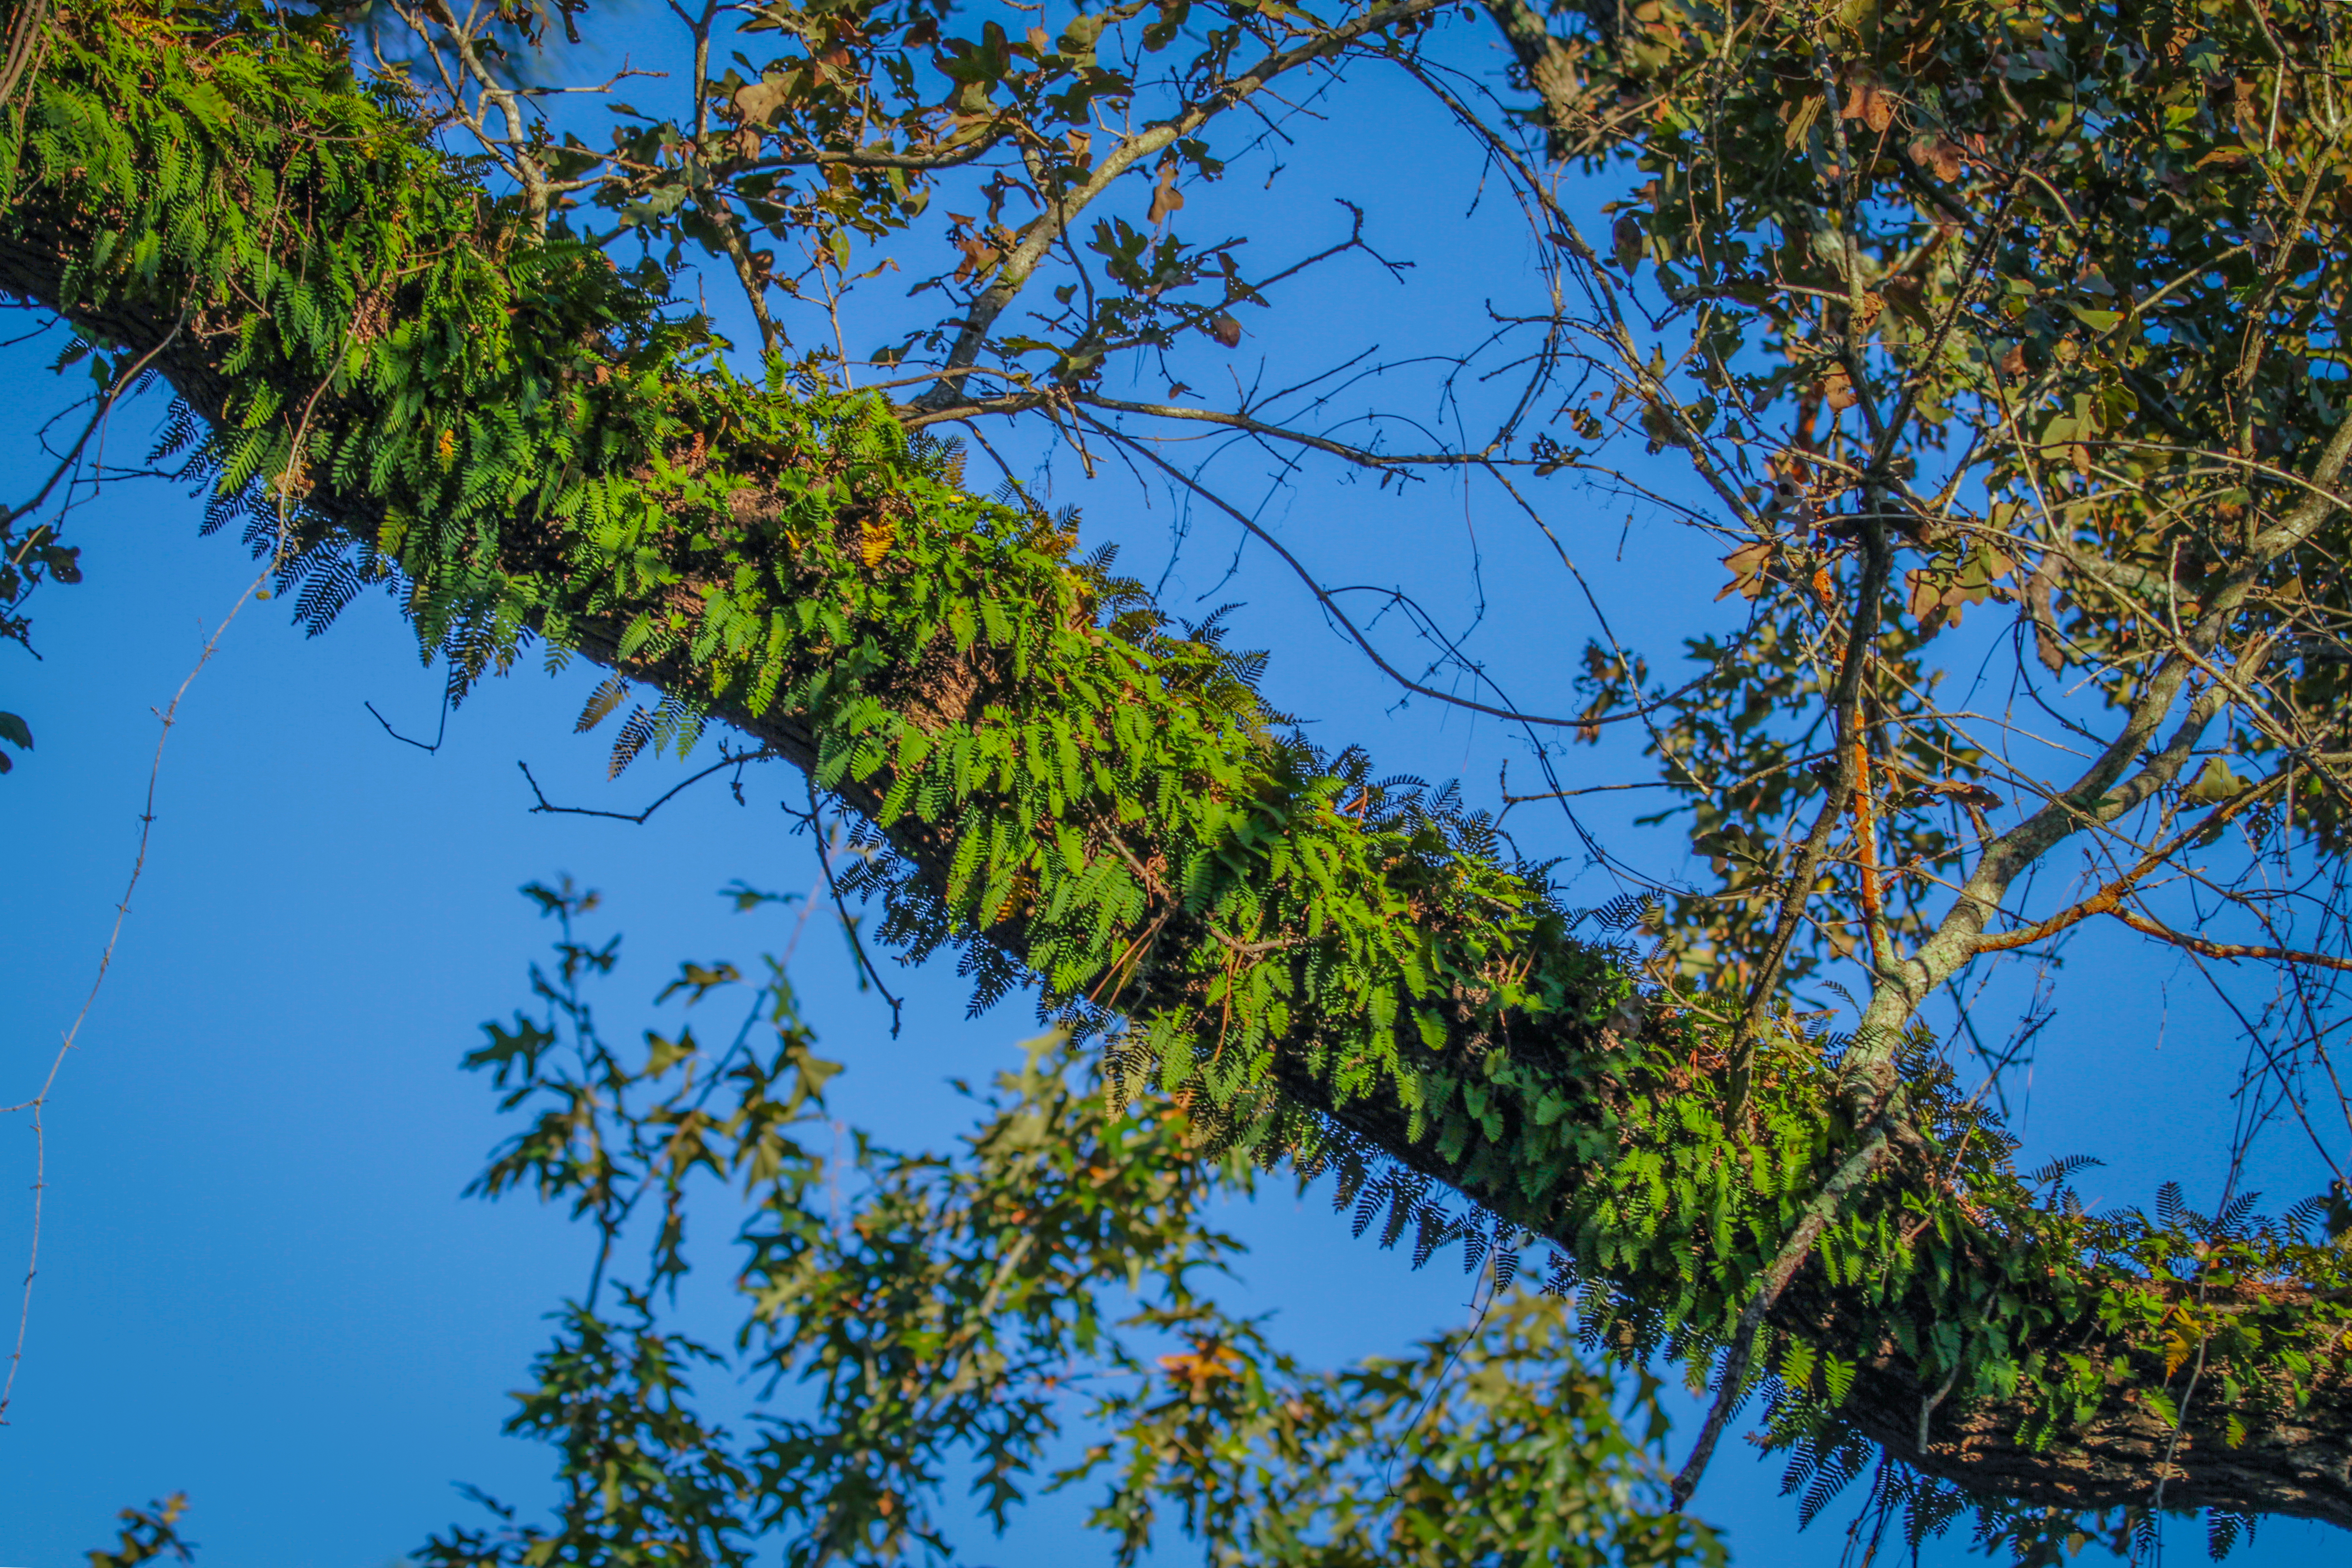
nature, trees, tree, vegetation, branch, sky, green, plant, leaf, woody plant, daytime, spring, biome, American larch, temperate broadleaf and mixed forest, twig, pine family, trunk, forest, plant stem, flower, Northern hardwood forest, larch, tropical and subtropical coniferous forests, conifer, vascular plant, old growth forest, evergreen